Gerard Van Caelenberge

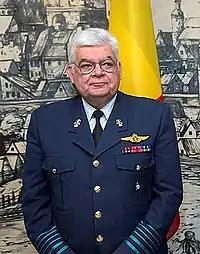
Van Caelenberge, October 2015

Gerard Van Caelenberge is a Belgian Air Force general. He was Air Component Commander from 2006 to 2008 and Chief of Defence of the Kingdom of Belgium in March 2012 until he retired in July 2016. He was an expertise and member of the NATO Cooperative Cyber Defence Centre of Excellence.